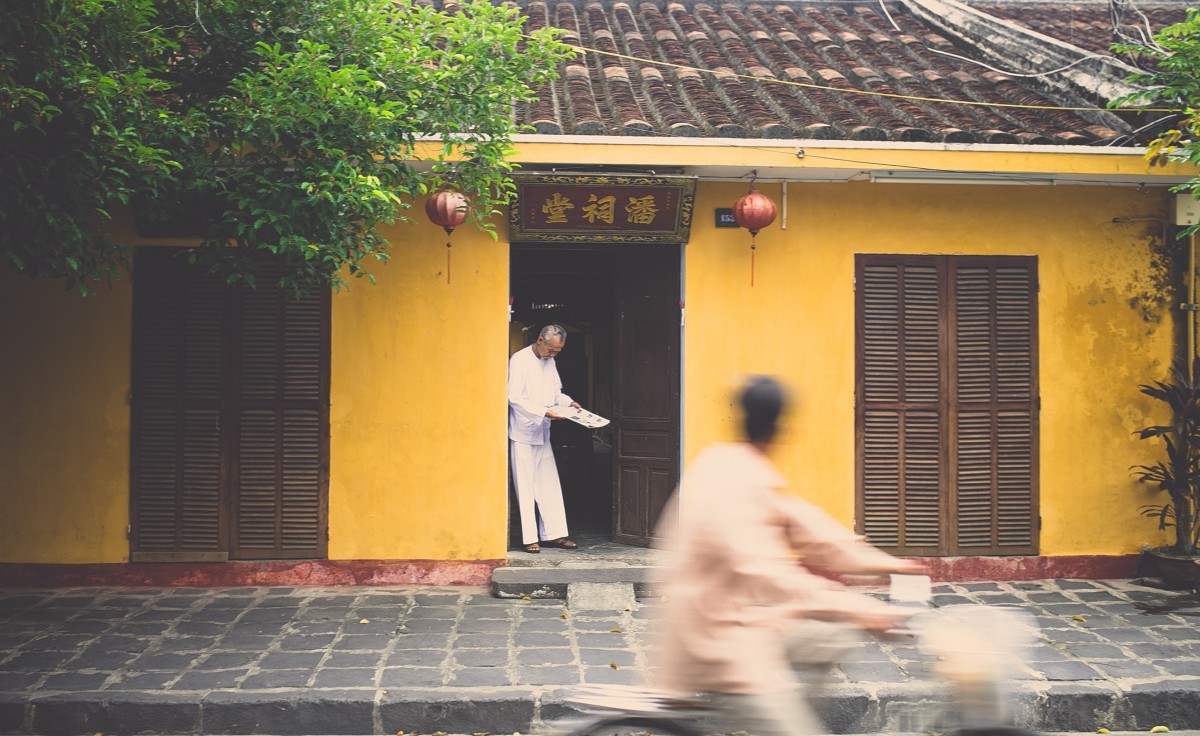
Tags: street, house, building, village, asia